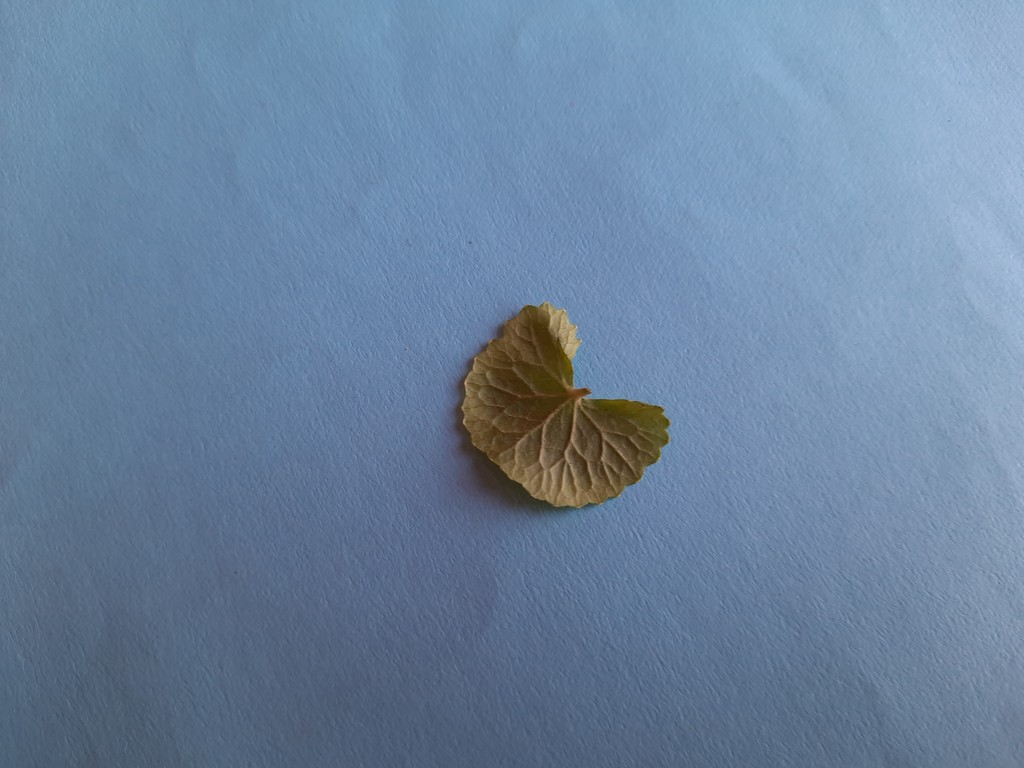
Label: Healthy